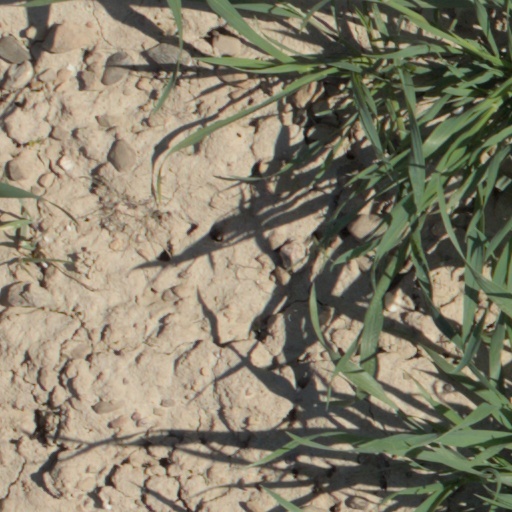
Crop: wheat